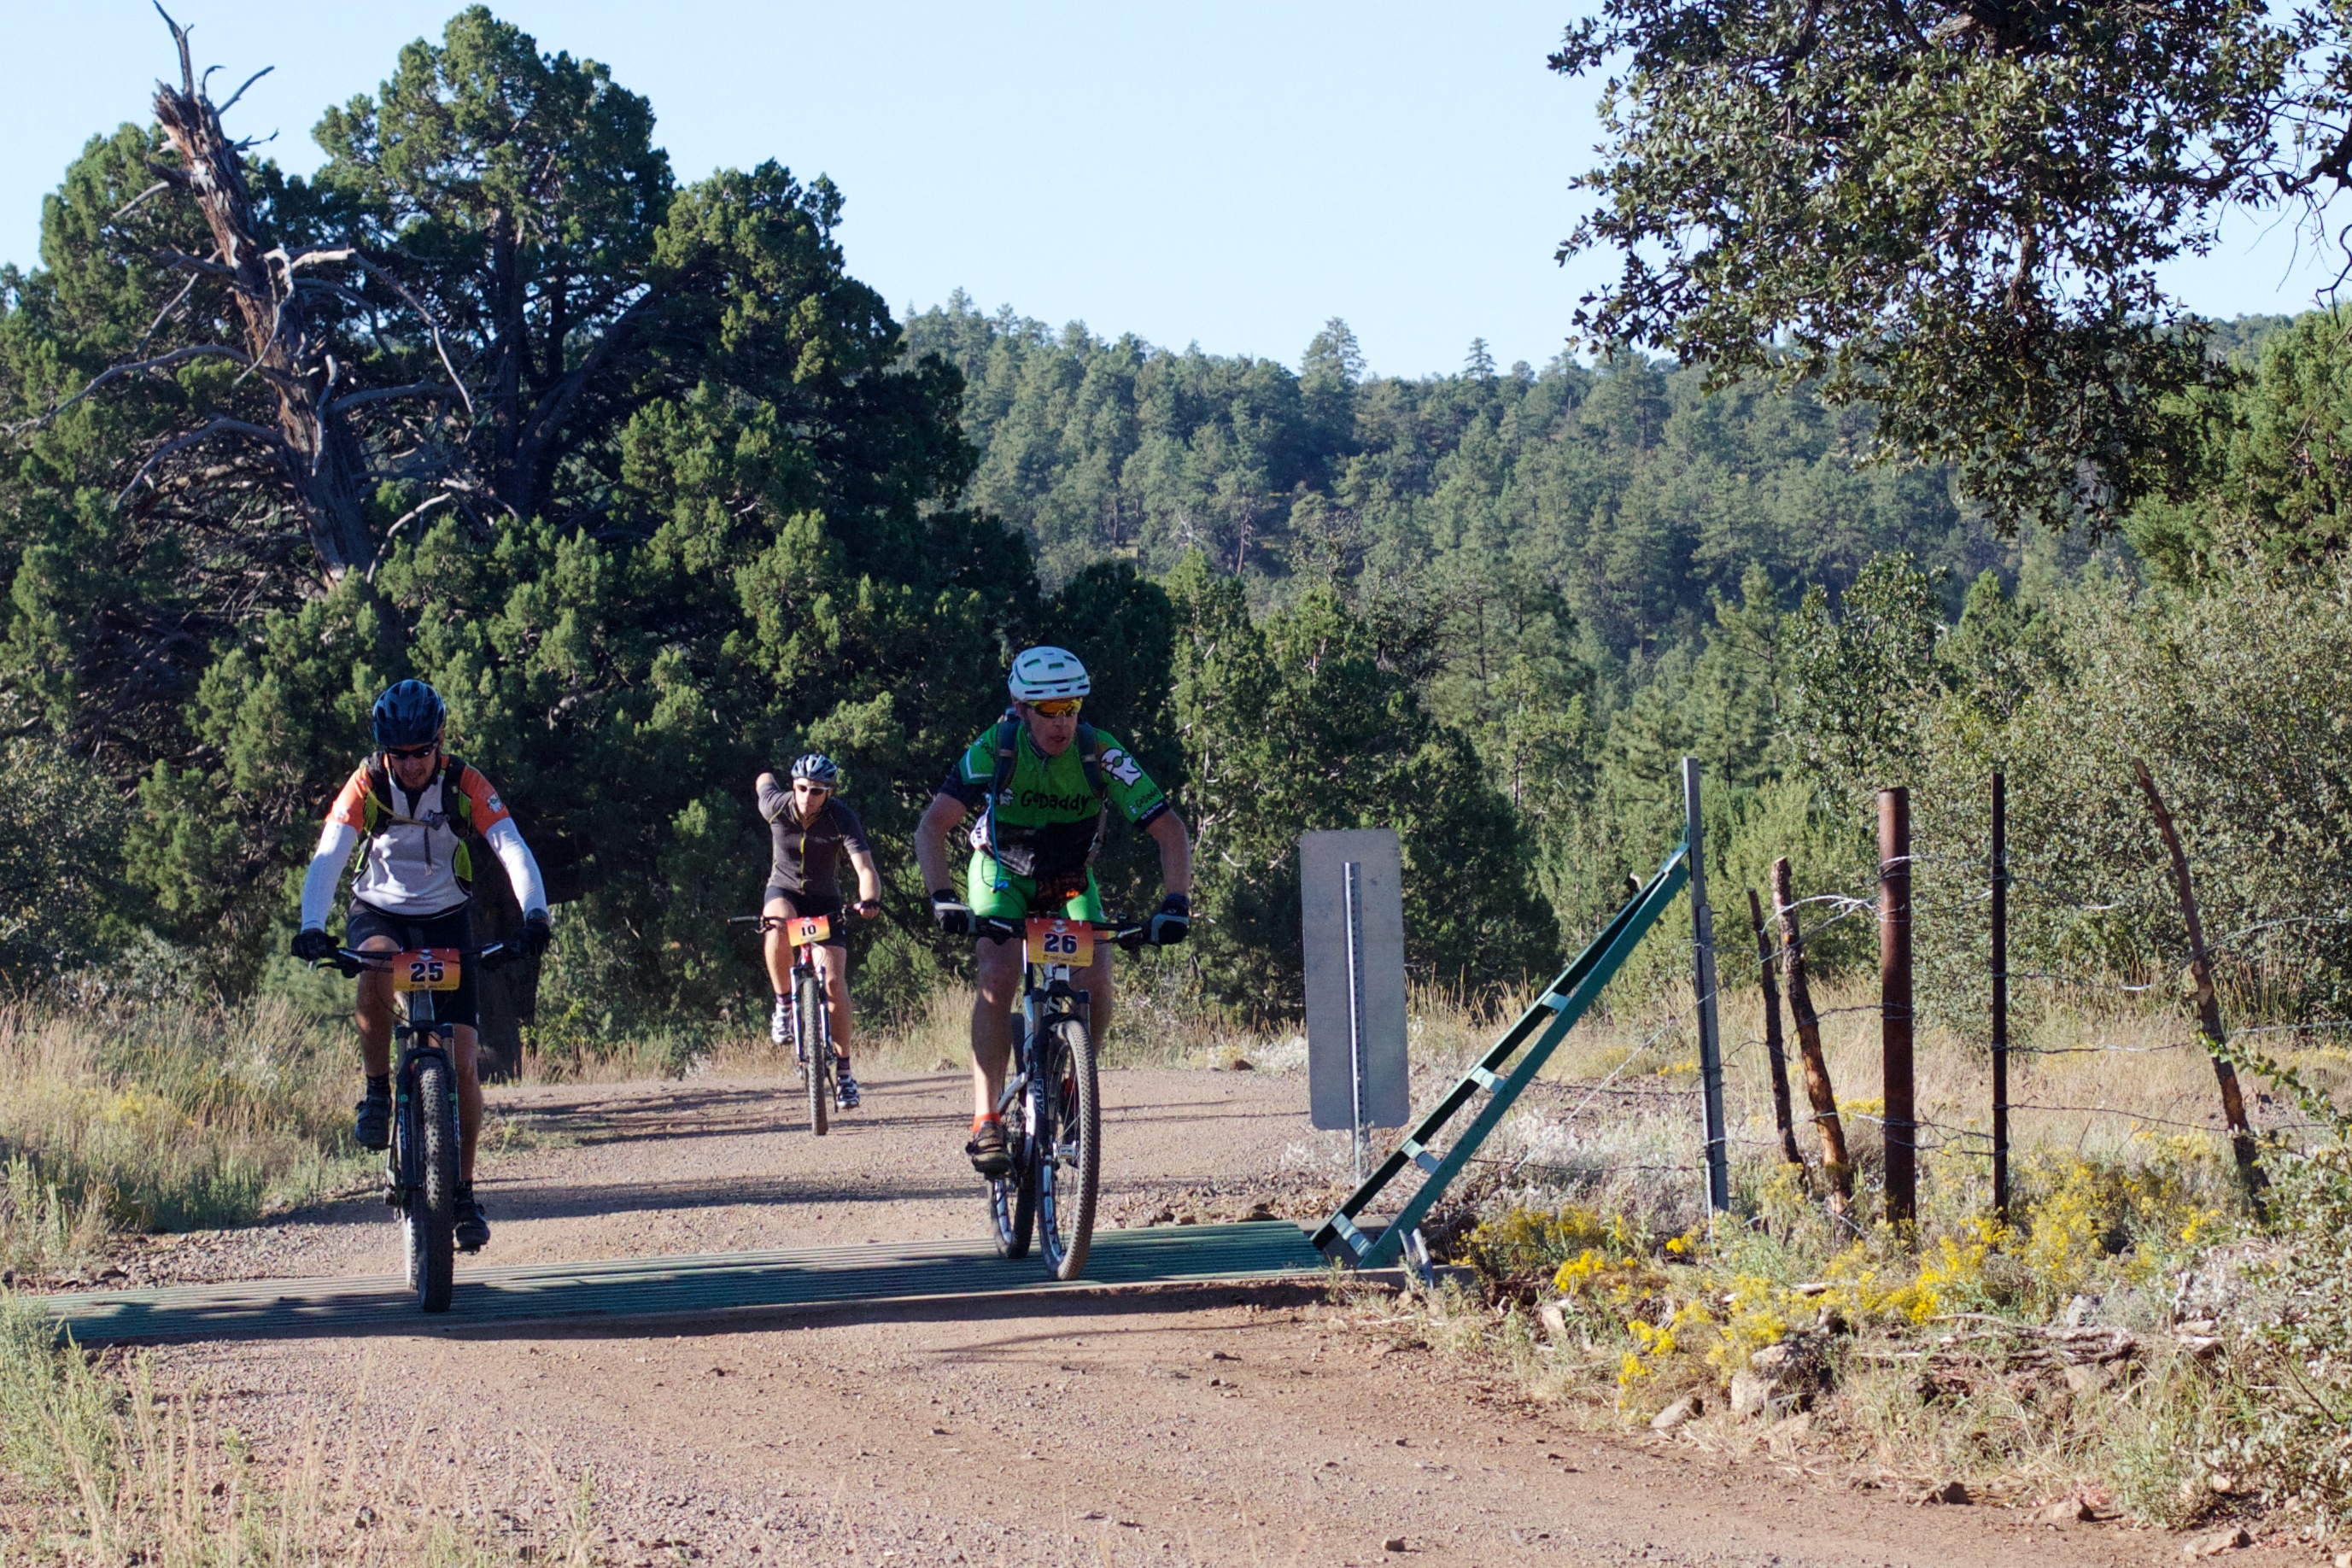
trail, bicycle, vehicle, sports equipment, mountain bike, cycling, fotr, mountain biking, cycle sport